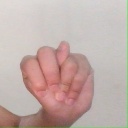
अक्षर: न